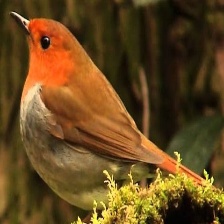
Species: JAPANESE ROBIN
Scientific name: ERITHACUS AKAHIGE
ImageNet parent category: robin